Early Christian art and architecture

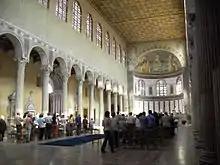
Santa Sabina, Rome, interior (5th century).

In the 4th century, the rapidly growing Christian population, now supported by the state, needed to build larger and grander public buildings for worship than the mostly discreet meeting places they had been using, which were typically in or among domestic buildings. Pagan temples remained in use for their original purposes for some time and, at least in Rome, even when deserted were shunned by Christians until the 6th or 7th centuries, when some were converted to churches. Elsewhere this happened sooner. Architectural formulas for temples were unsuitable, not simply for their pagan associations, but because pagan cult and sacrifices occurred outdoors under the open sky in the sight of the gods, with the temple, housing the cult figures and the treasury, as a windowless backdrop.